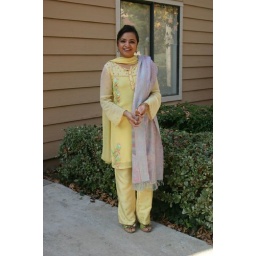
Infront of our home in Ontario California. (guest bedroom window in the back ground)